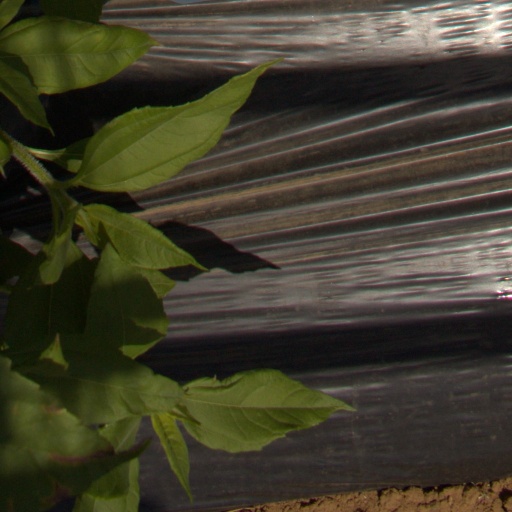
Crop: Jerusalem artichoke